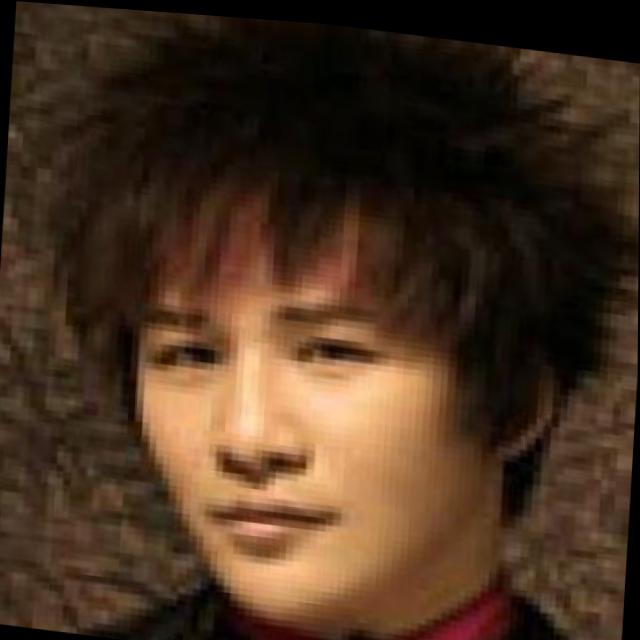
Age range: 21-44